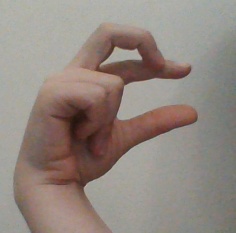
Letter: thal